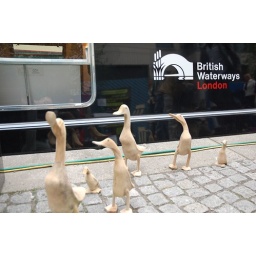
Wooden duck family and BW boat Jena in Paddington